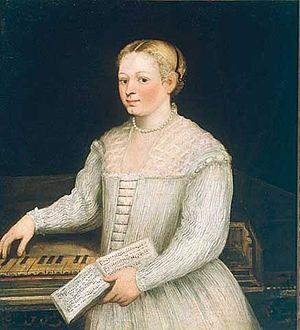
Marietta Robusti, dite la Tintoretta est une peintre italienne de la Renaissance tardive.
La peinture avec partition musicale est une typologie rare en peinture, laquelle comporte l'évocation de la musique par la présence dans sa composition d'une partition musicale. Elle est présente dans de nombreuses écoles picturales. L'usage de la notation musicale en peinture, qui est approprié dans les peintures avec des musiciens et avec des instruments musicaux, devient symbolique dans la nature morte, dans le trompe-l'œil et dans la vanité et se transforme parfois en pur élément graphique dans des œuvres modernes et contemporaines.
Une femme artiste — une artiste — est une expression qui renvoie à un fait sociologique relativement récent.